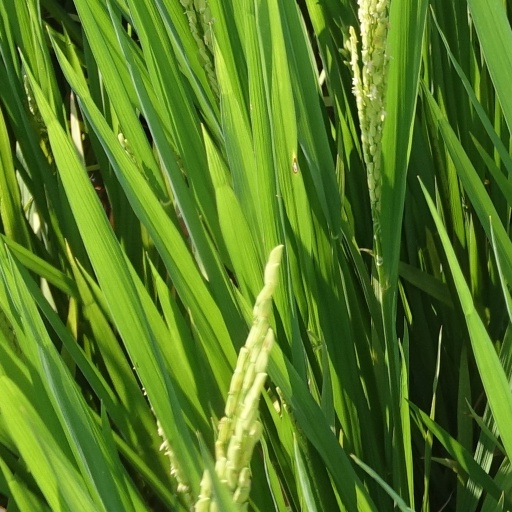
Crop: rice